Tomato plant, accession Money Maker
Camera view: vertical (180 deg); turntable rotation: 180 degrees
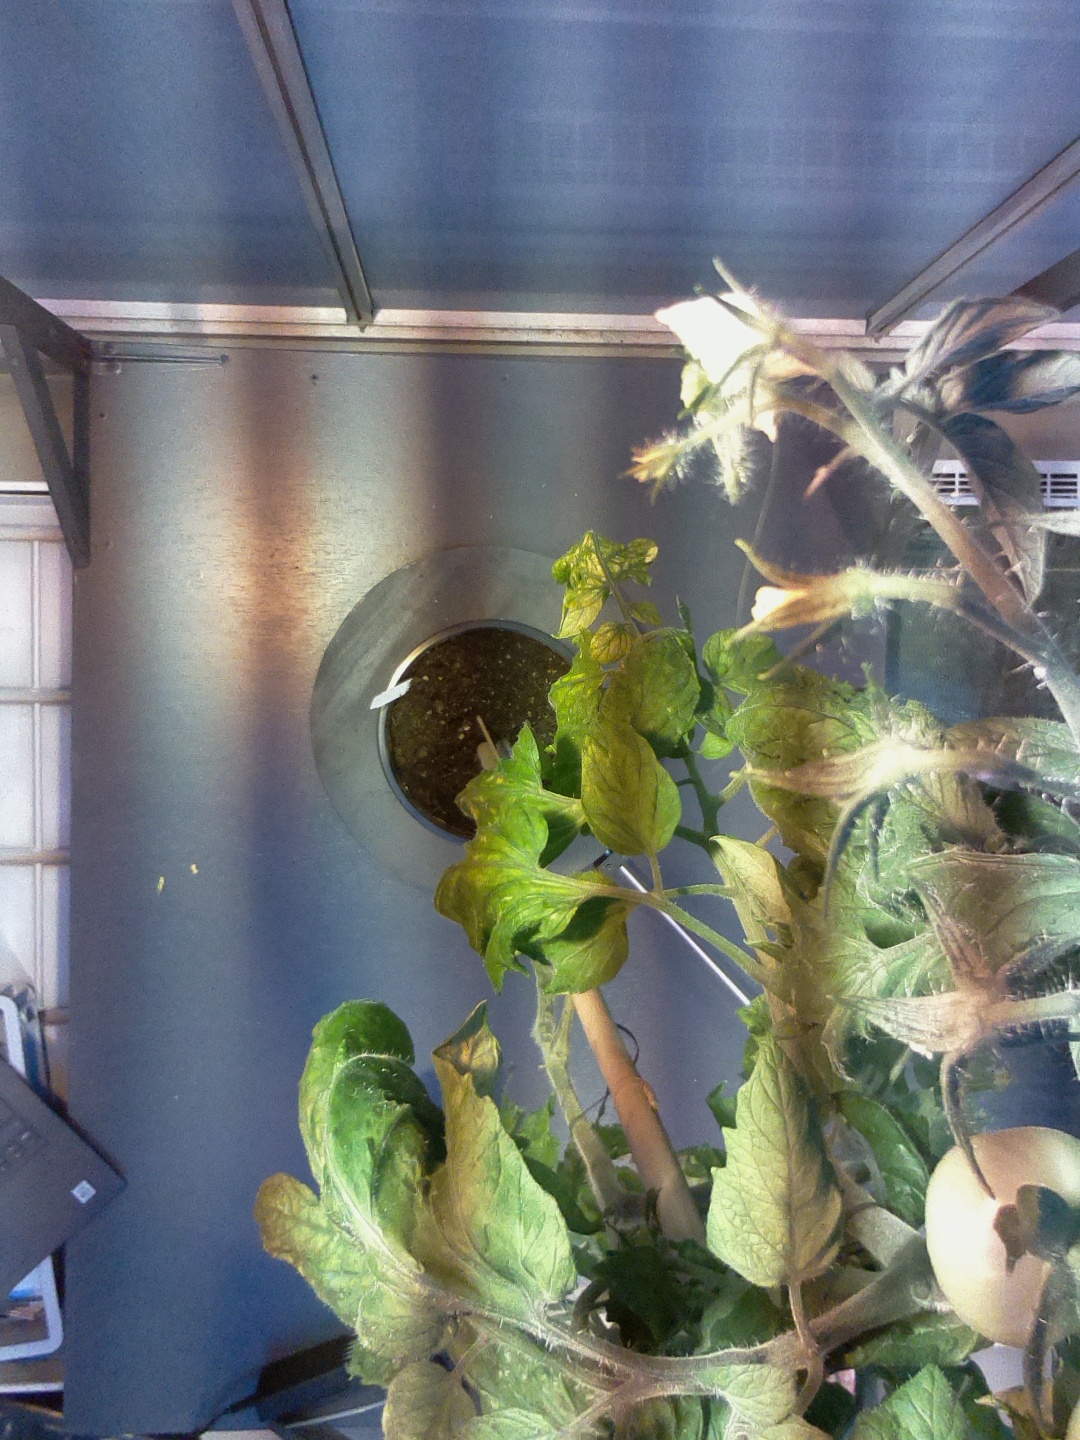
BBCH growth stage 73: 30%-40% of final fruit size